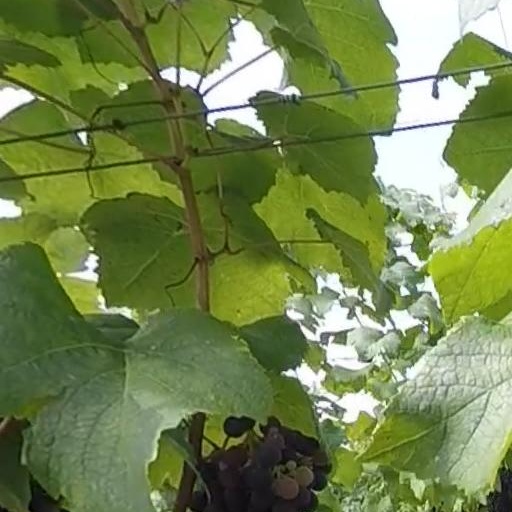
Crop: grape